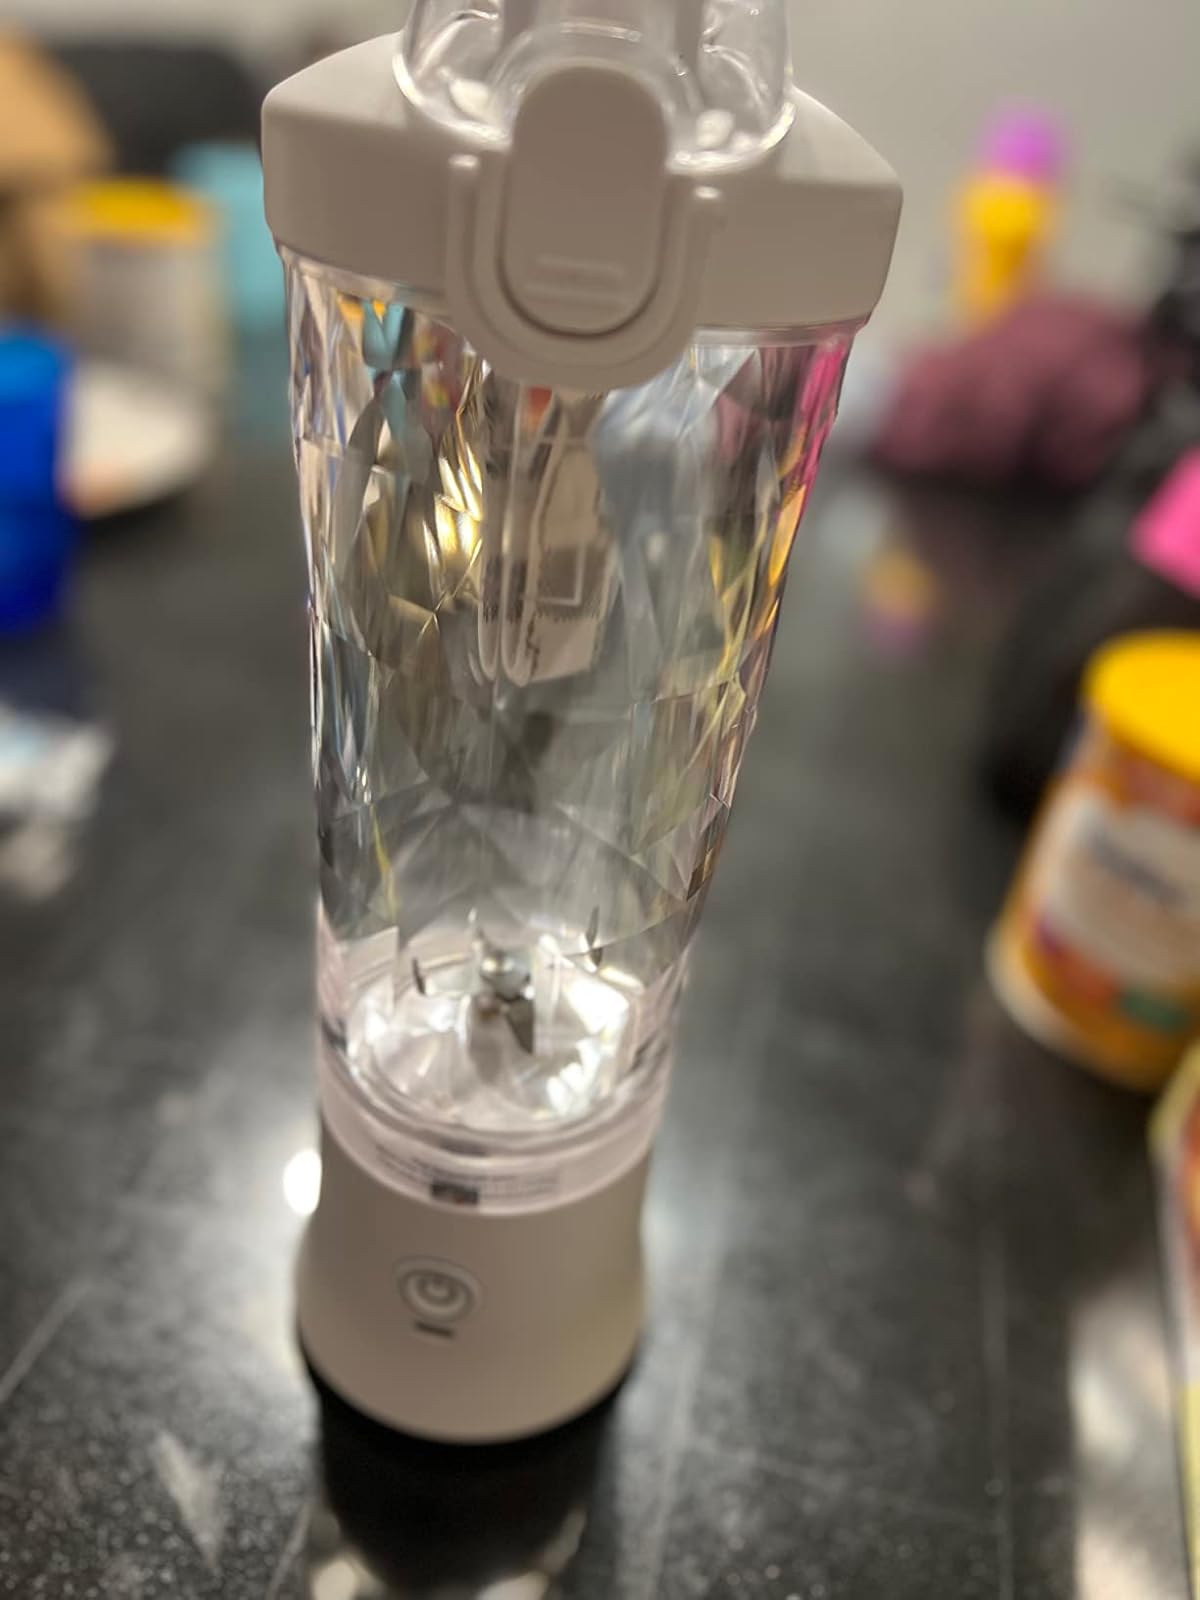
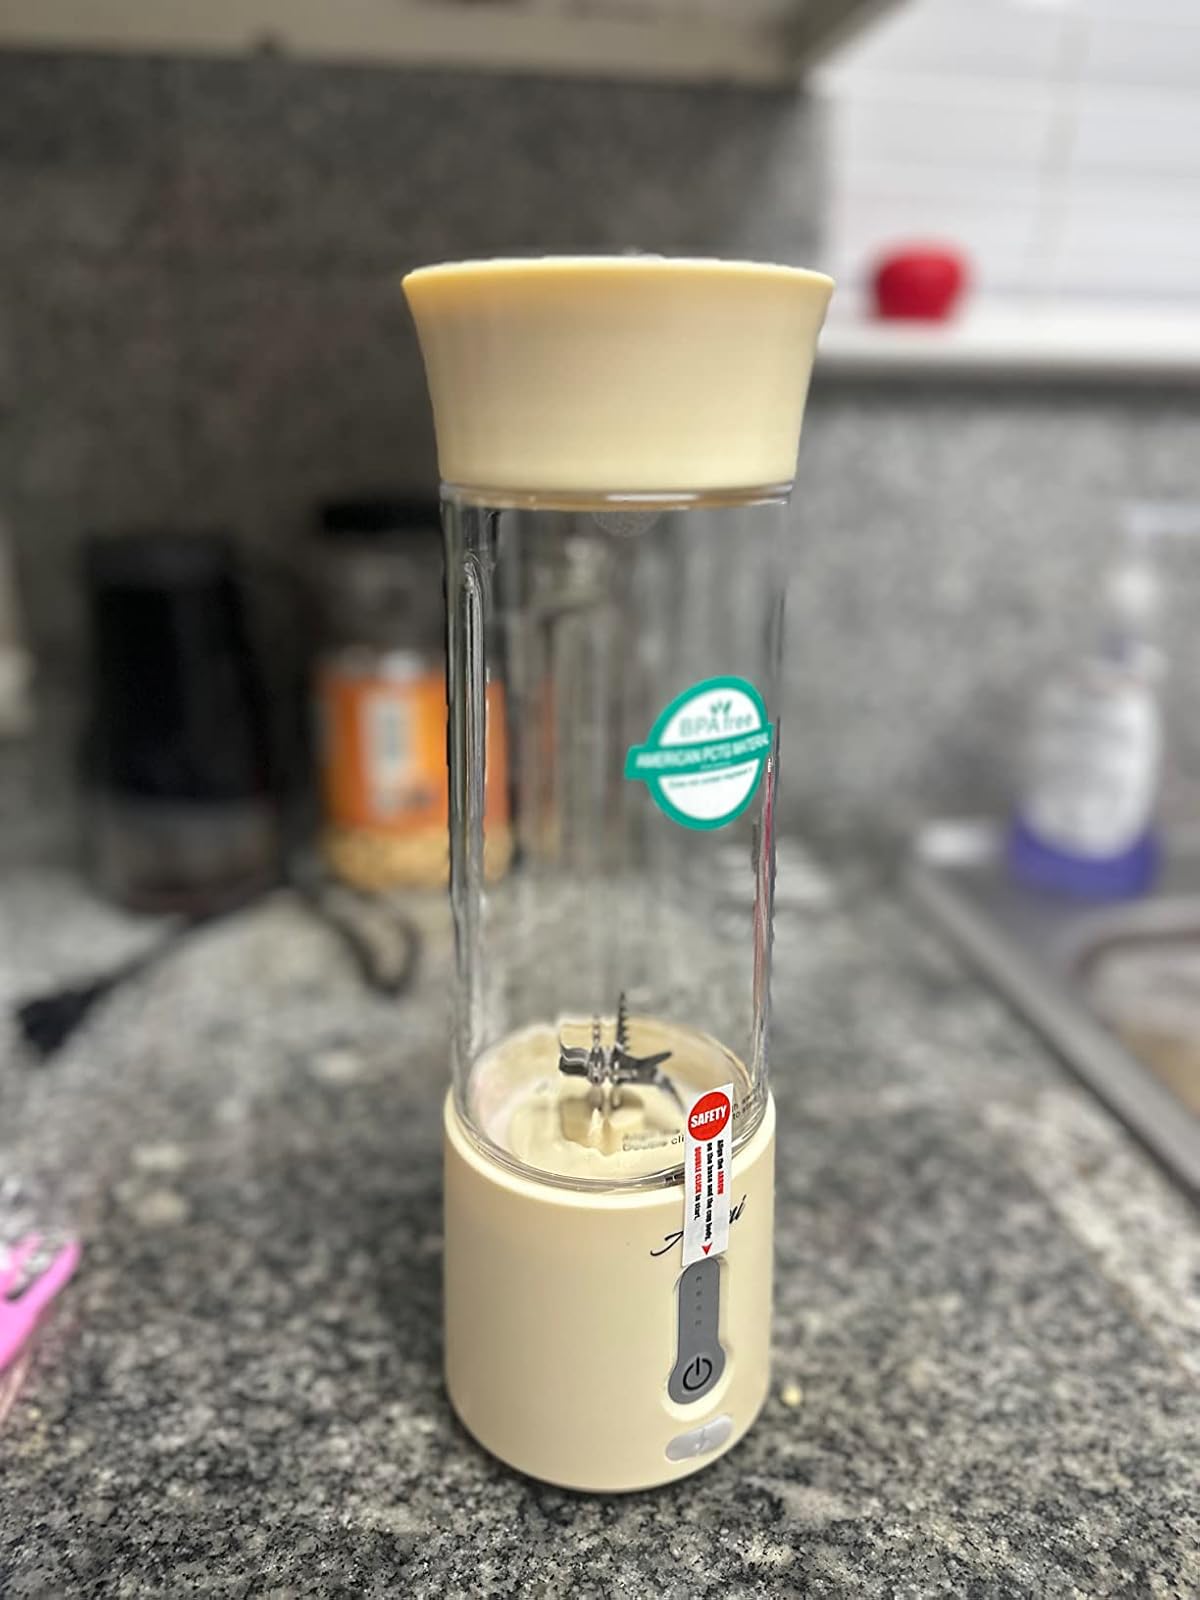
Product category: items_blender
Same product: no